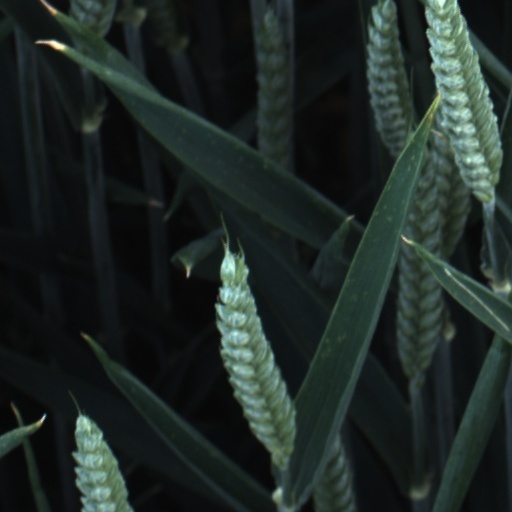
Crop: wheat